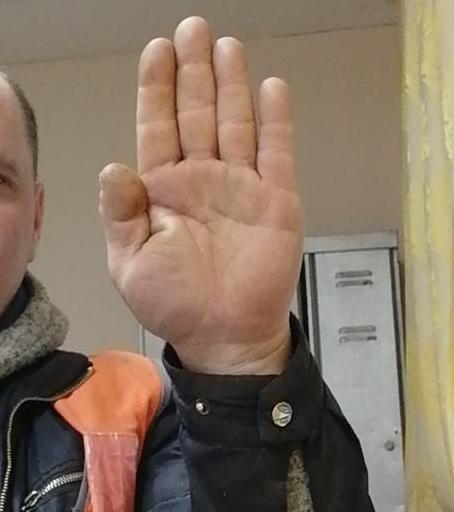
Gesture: stop